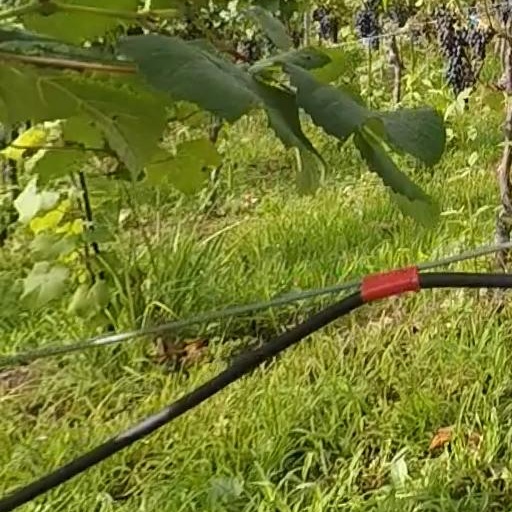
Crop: grape